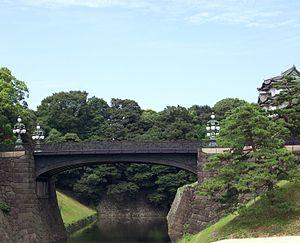
La politique au Japon s'inscrit dans un système de monarchie constitutionnelle avec un parlement bicaméral, la Diète. Ce régime politique a été mis en place en 1946 en accord avec les forces d'occupation américaines.
Cet article a pour vocation de présenter une liste de ponts remarquables du Japon, tant par leurs caractéristiques dimensionnelles, que par leur intérêt architectural ou historique.
Le château d’Edo, également appelé « château de Chiyoda », est un château sur terrain plat construit en 1457 par Ōta Dōkan. Il fait aujourd'hui partie du palais impérial de Tokyo et se trouve dans l’arrondissement spécial de Chiyoda, à Tokyo, ville alors désignée sous le nom d'Edo, dans le district de Toshima, dans la province de Musashi. C’est ici que Tokugawa Ieyasu a établi le shogunat Tokugawa. C'était la résidence du shogun et l'emplacement du shogunat, et il servit également de capitale militaire pendant la période Edo de l'histoire japonaise. Après la démission du shogun Tokugawa Yoshinobu et la restauration de Meiji, il devint le palais impérial de Tokyo. Quelques douves, murs et remparts du château original subsistent encore de nos jours. Cependant, les terrains étaient bien plus étendus pendant la période Edo, avec la gare de Tokyo et la section Marunouchi de la ville situées à l’intérieur de la limite qu’est le fossé le plus extérieur. Il comprend également le parc Kitanomaru, le Nippon Budokan et d’autres monuments environnants.